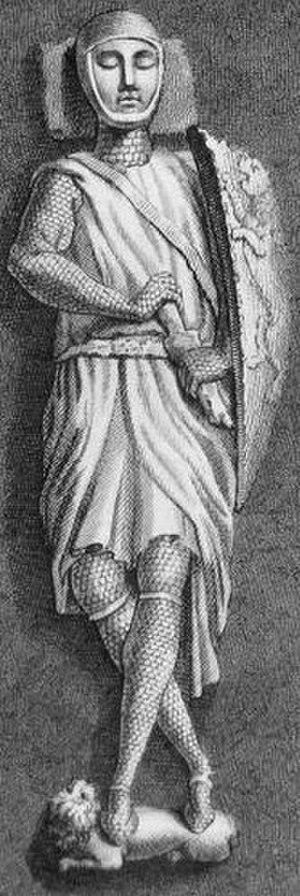
Guillaume le Maréchal, dit le jeune, 2ᵉ comte de Pembroke, fut un noble anglais du Moyen Âge et le fils du célèbre Guillaume le Maréchal, 1ᵉʳ comte de Pembroke.